William Anderson (Scottish writer)

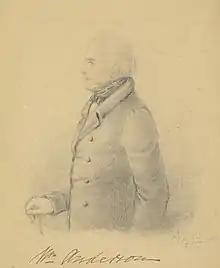
William-anderson-1805-1866

William Anderson (1805–1866) was a Scottish miscellaneous writer in the departments of history, biography, and science. He was born at Edinburgh and educated there, and placed in a lawyer's office. As an author he published "Poetical Aspirations"; "Landscape Lyrics"; "Popular Scottish Biography"; "Treasury of Nature, Science, and Art" and an extensive work widely known as "The Scottish Nation". He also assisted for some time in managing Aberdeen Journal,